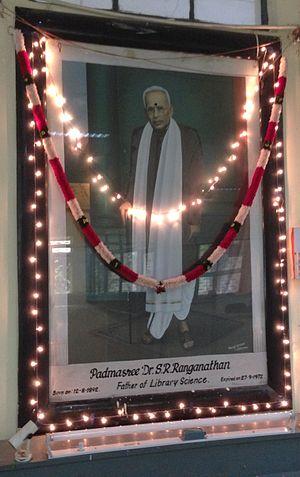
Shiyali Ramamrita Ranganathan est un mathématicien et un bibliothécaire indien. Il est principalement connu pour avoir édicté les cinq lois de Ranganathan et inventé la classification à facettes. Il est considéré comme le père de la bibliothéconomie indienne.